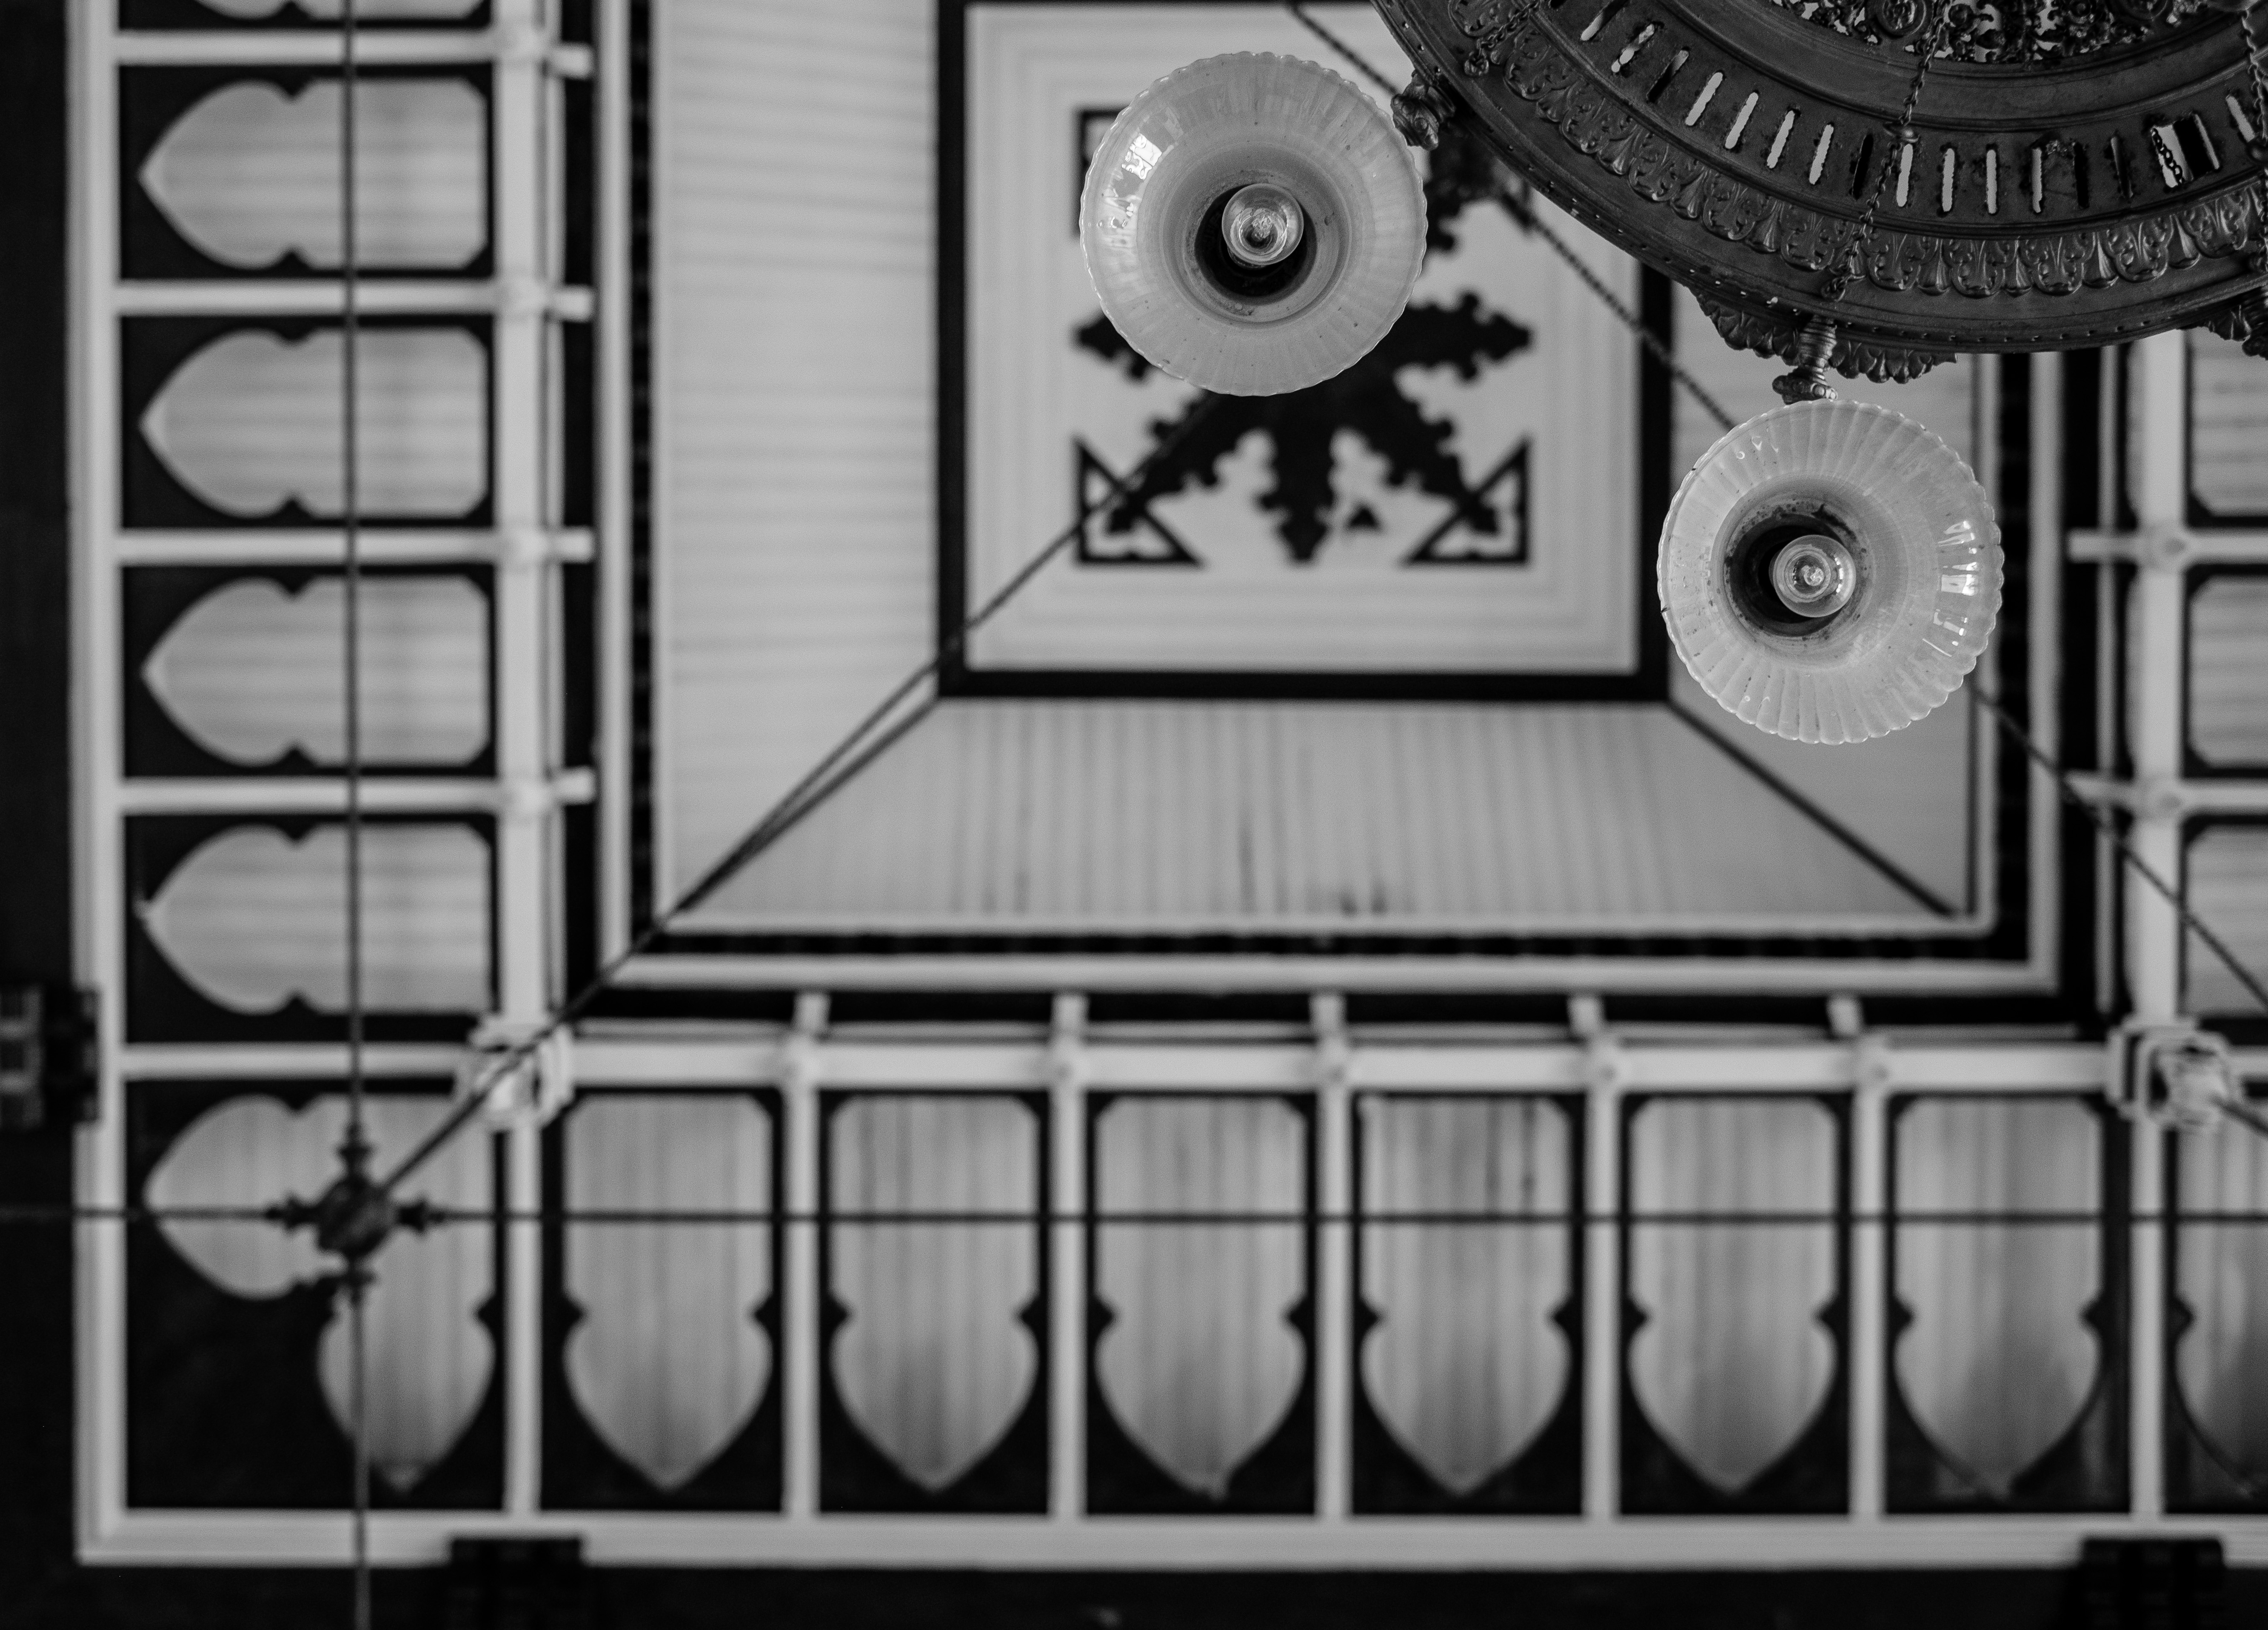
abstract, black and white, architecture, railway, white, vintage, retro, interior, old, ceiling, station, black, monochrome, font, art, mono, design, turkey, istanbul, kunst, history, fuji, 2, abstrakt, turkei, monochrom, xpo2, decke, monochrome photography